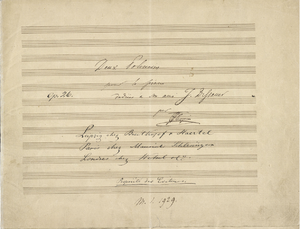
Couverture du manuscrit autographe des Polonaises Opus 26 de Frédéric Chopin.
Les Polonaises opus 26 de Frédéric Chopin ont été écrites en 1834 et 1835 et publiées en 1836 à Paris chez Maurice Schlesinger. Les deux sont dédiées à Josef Dessauer, musicien tchèque et ami de George Sand.